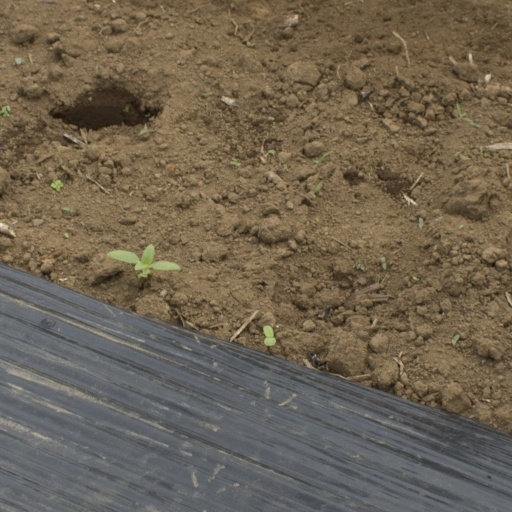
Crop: Jerusalem artichoke